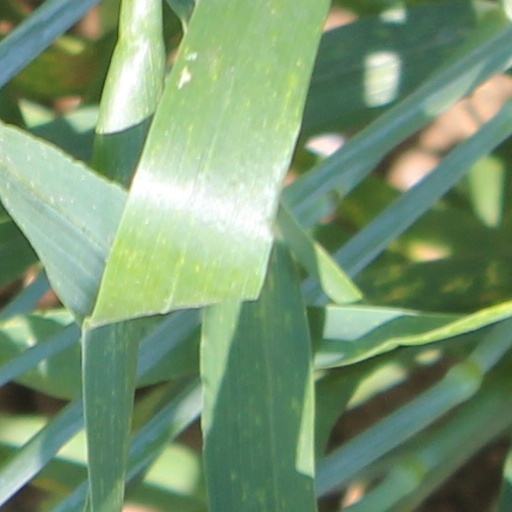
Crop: wheat